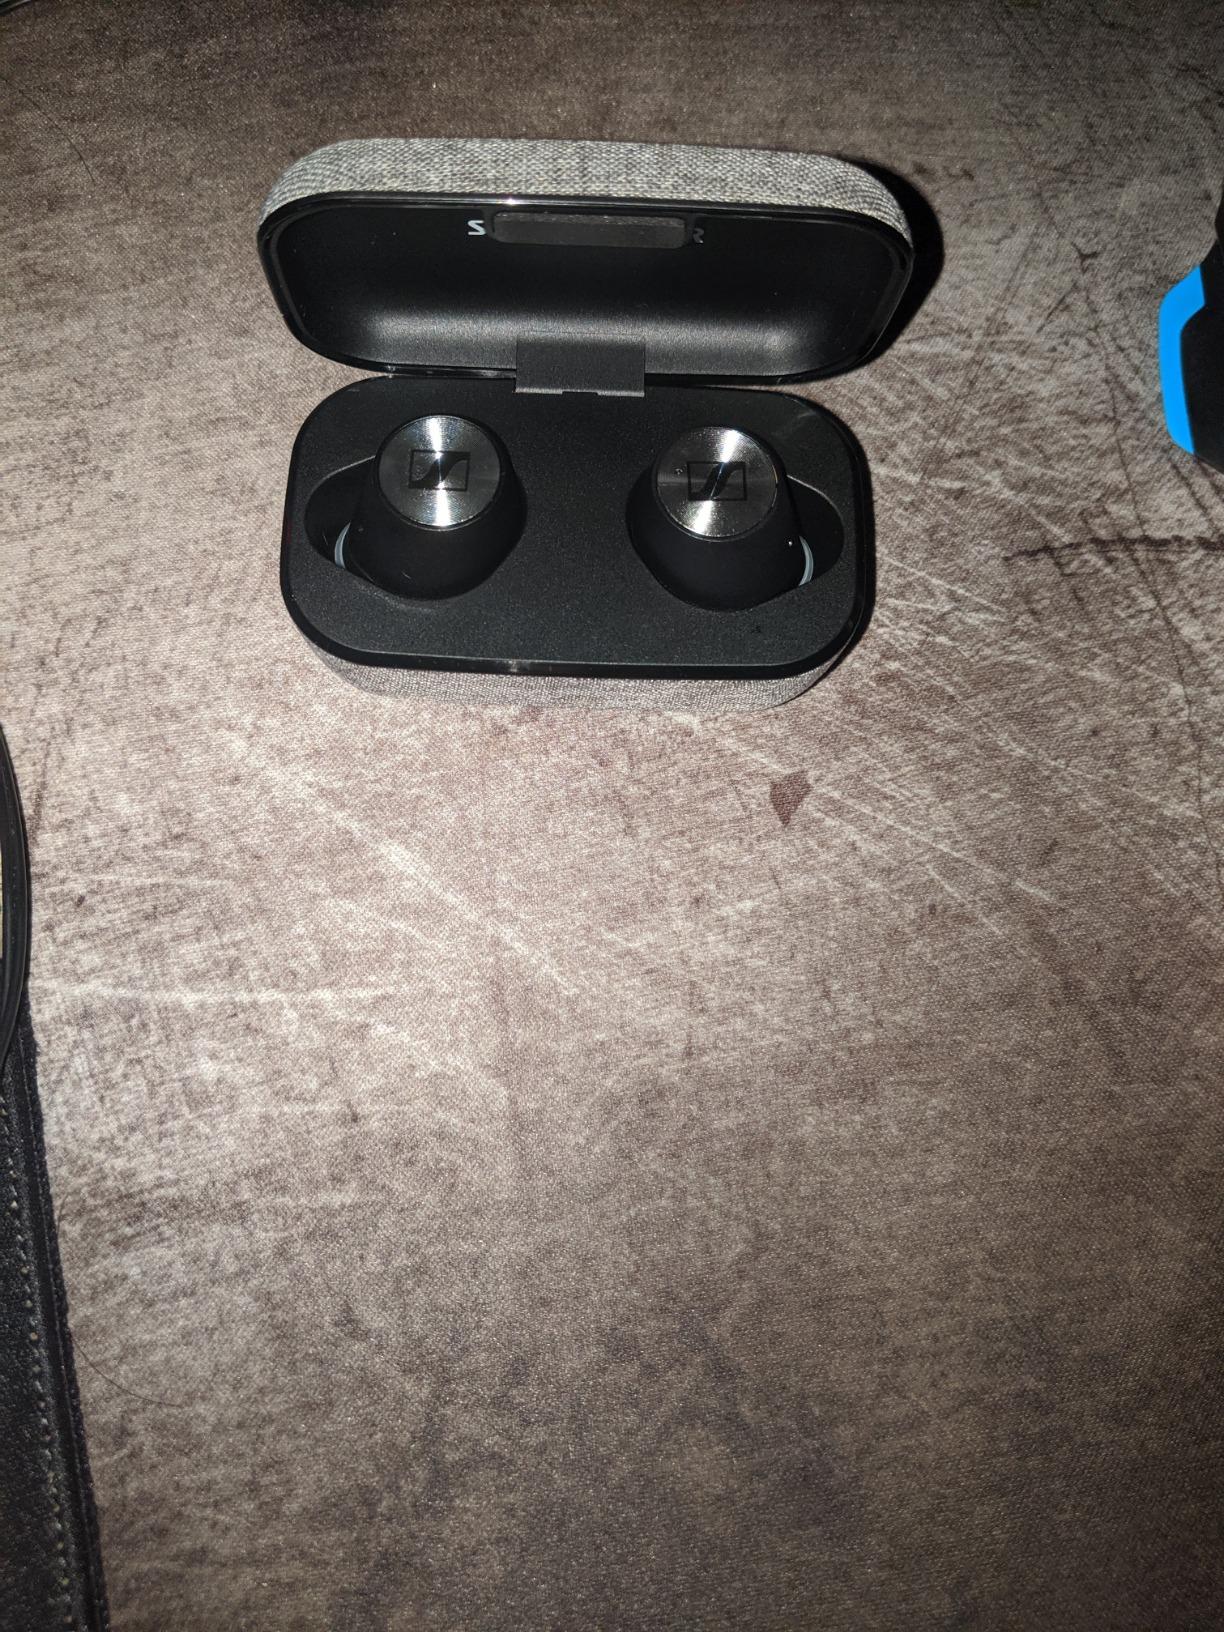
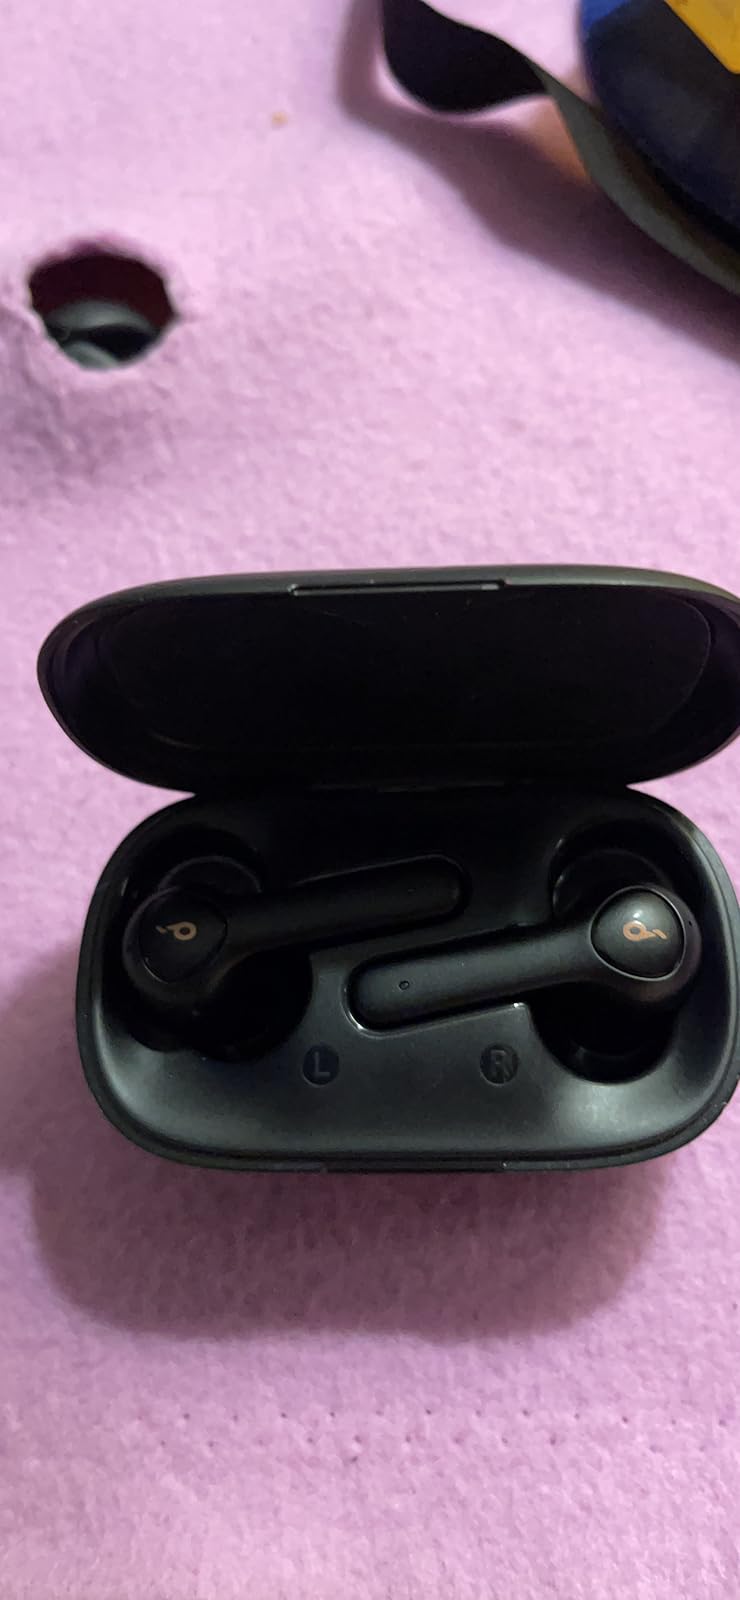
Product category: earbuds
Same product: no